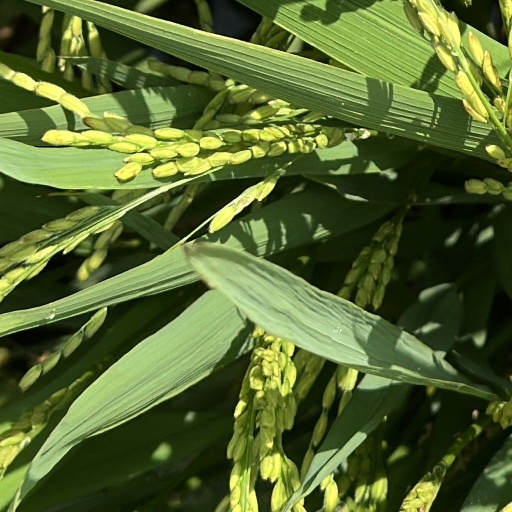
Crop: rice